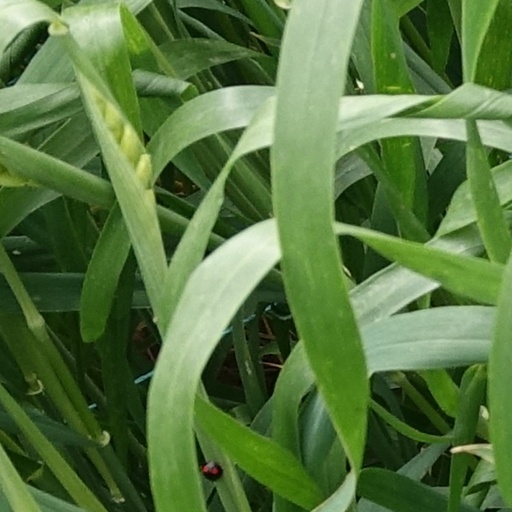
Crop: wheat